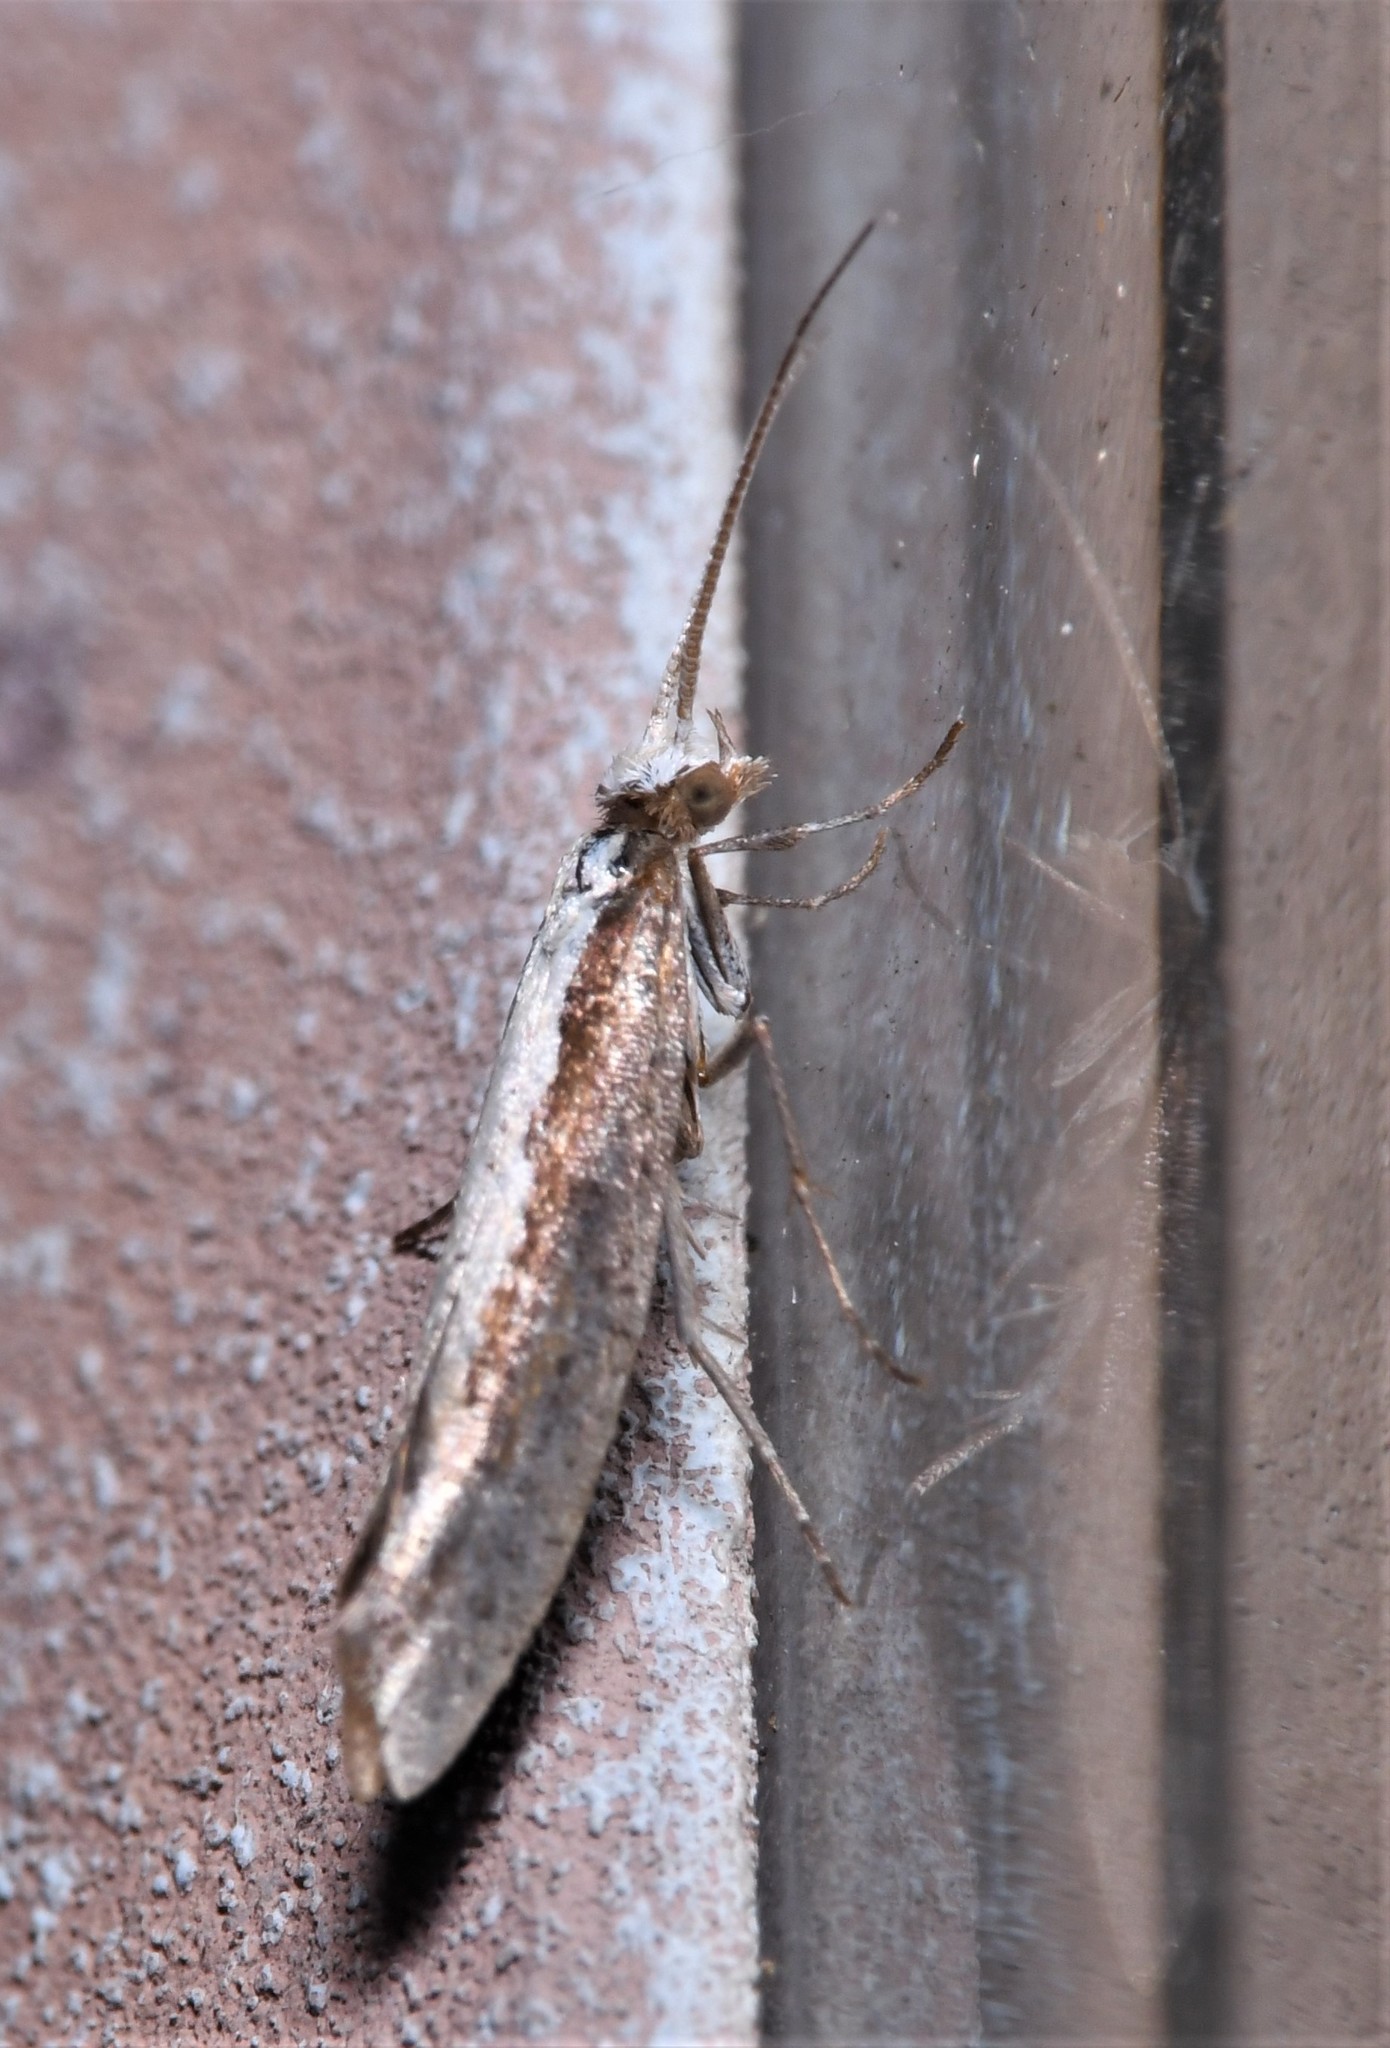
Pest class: diamondback_moth